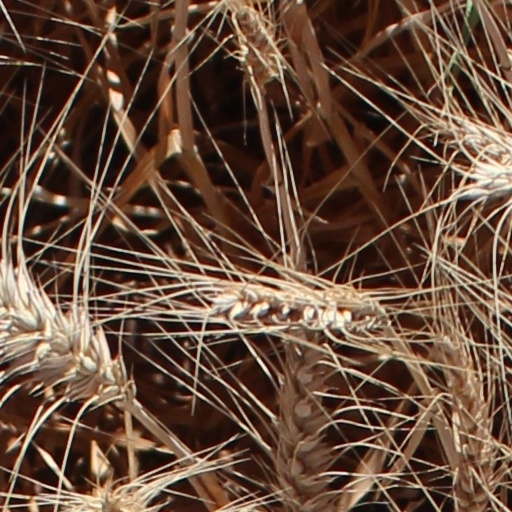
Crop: wheat